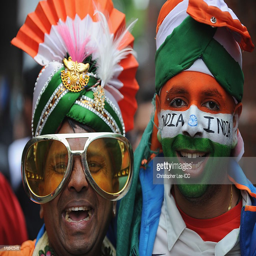
fans enjoy the atmosphere during the match .